Sea turtle migration

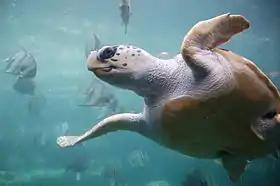
Loggerhead Sea Turtle

Sea turtles are considered ectothermic non-avian reptiles. Therefore, temperature has a major effect on both metabolic and physiological processes. Research has shown that during sea turtle migration, activity levels and VO within the turtles are higher than in rest. The size of the turtles also affects aerobic metabolism. A previous study indicated that as body size increased, so did the capacity for aerobic activity. The higher capacity for aerobic activity is effective when traveling long distances. The research team concluded that the migrations by sea turtles are helpful in regulating temperature, which increases their overall aerobic activity.